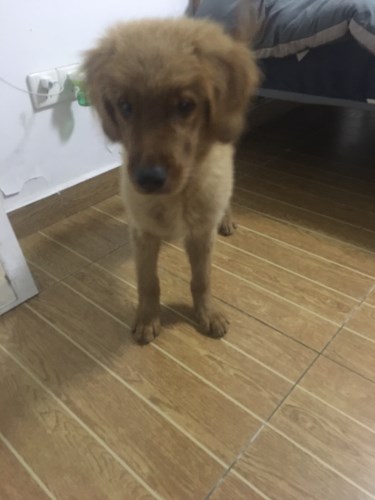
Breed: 5355-n000126-golden_retriever